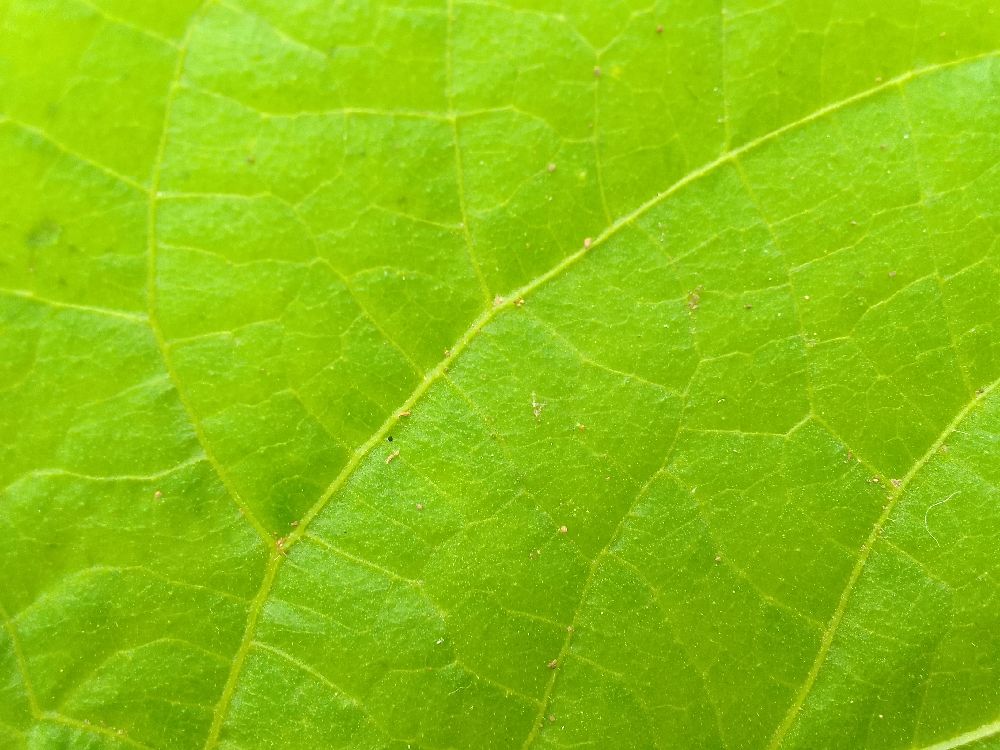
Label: healthy